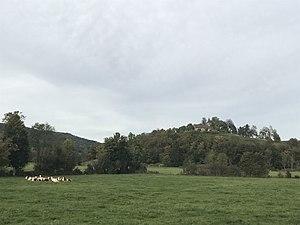
Graye-et-Charnay (Jura, France) en octobre 2017.
Graye-et-Charnay est une commune française située dans le département du Jura en région Bourgogne-Franche-Comté.